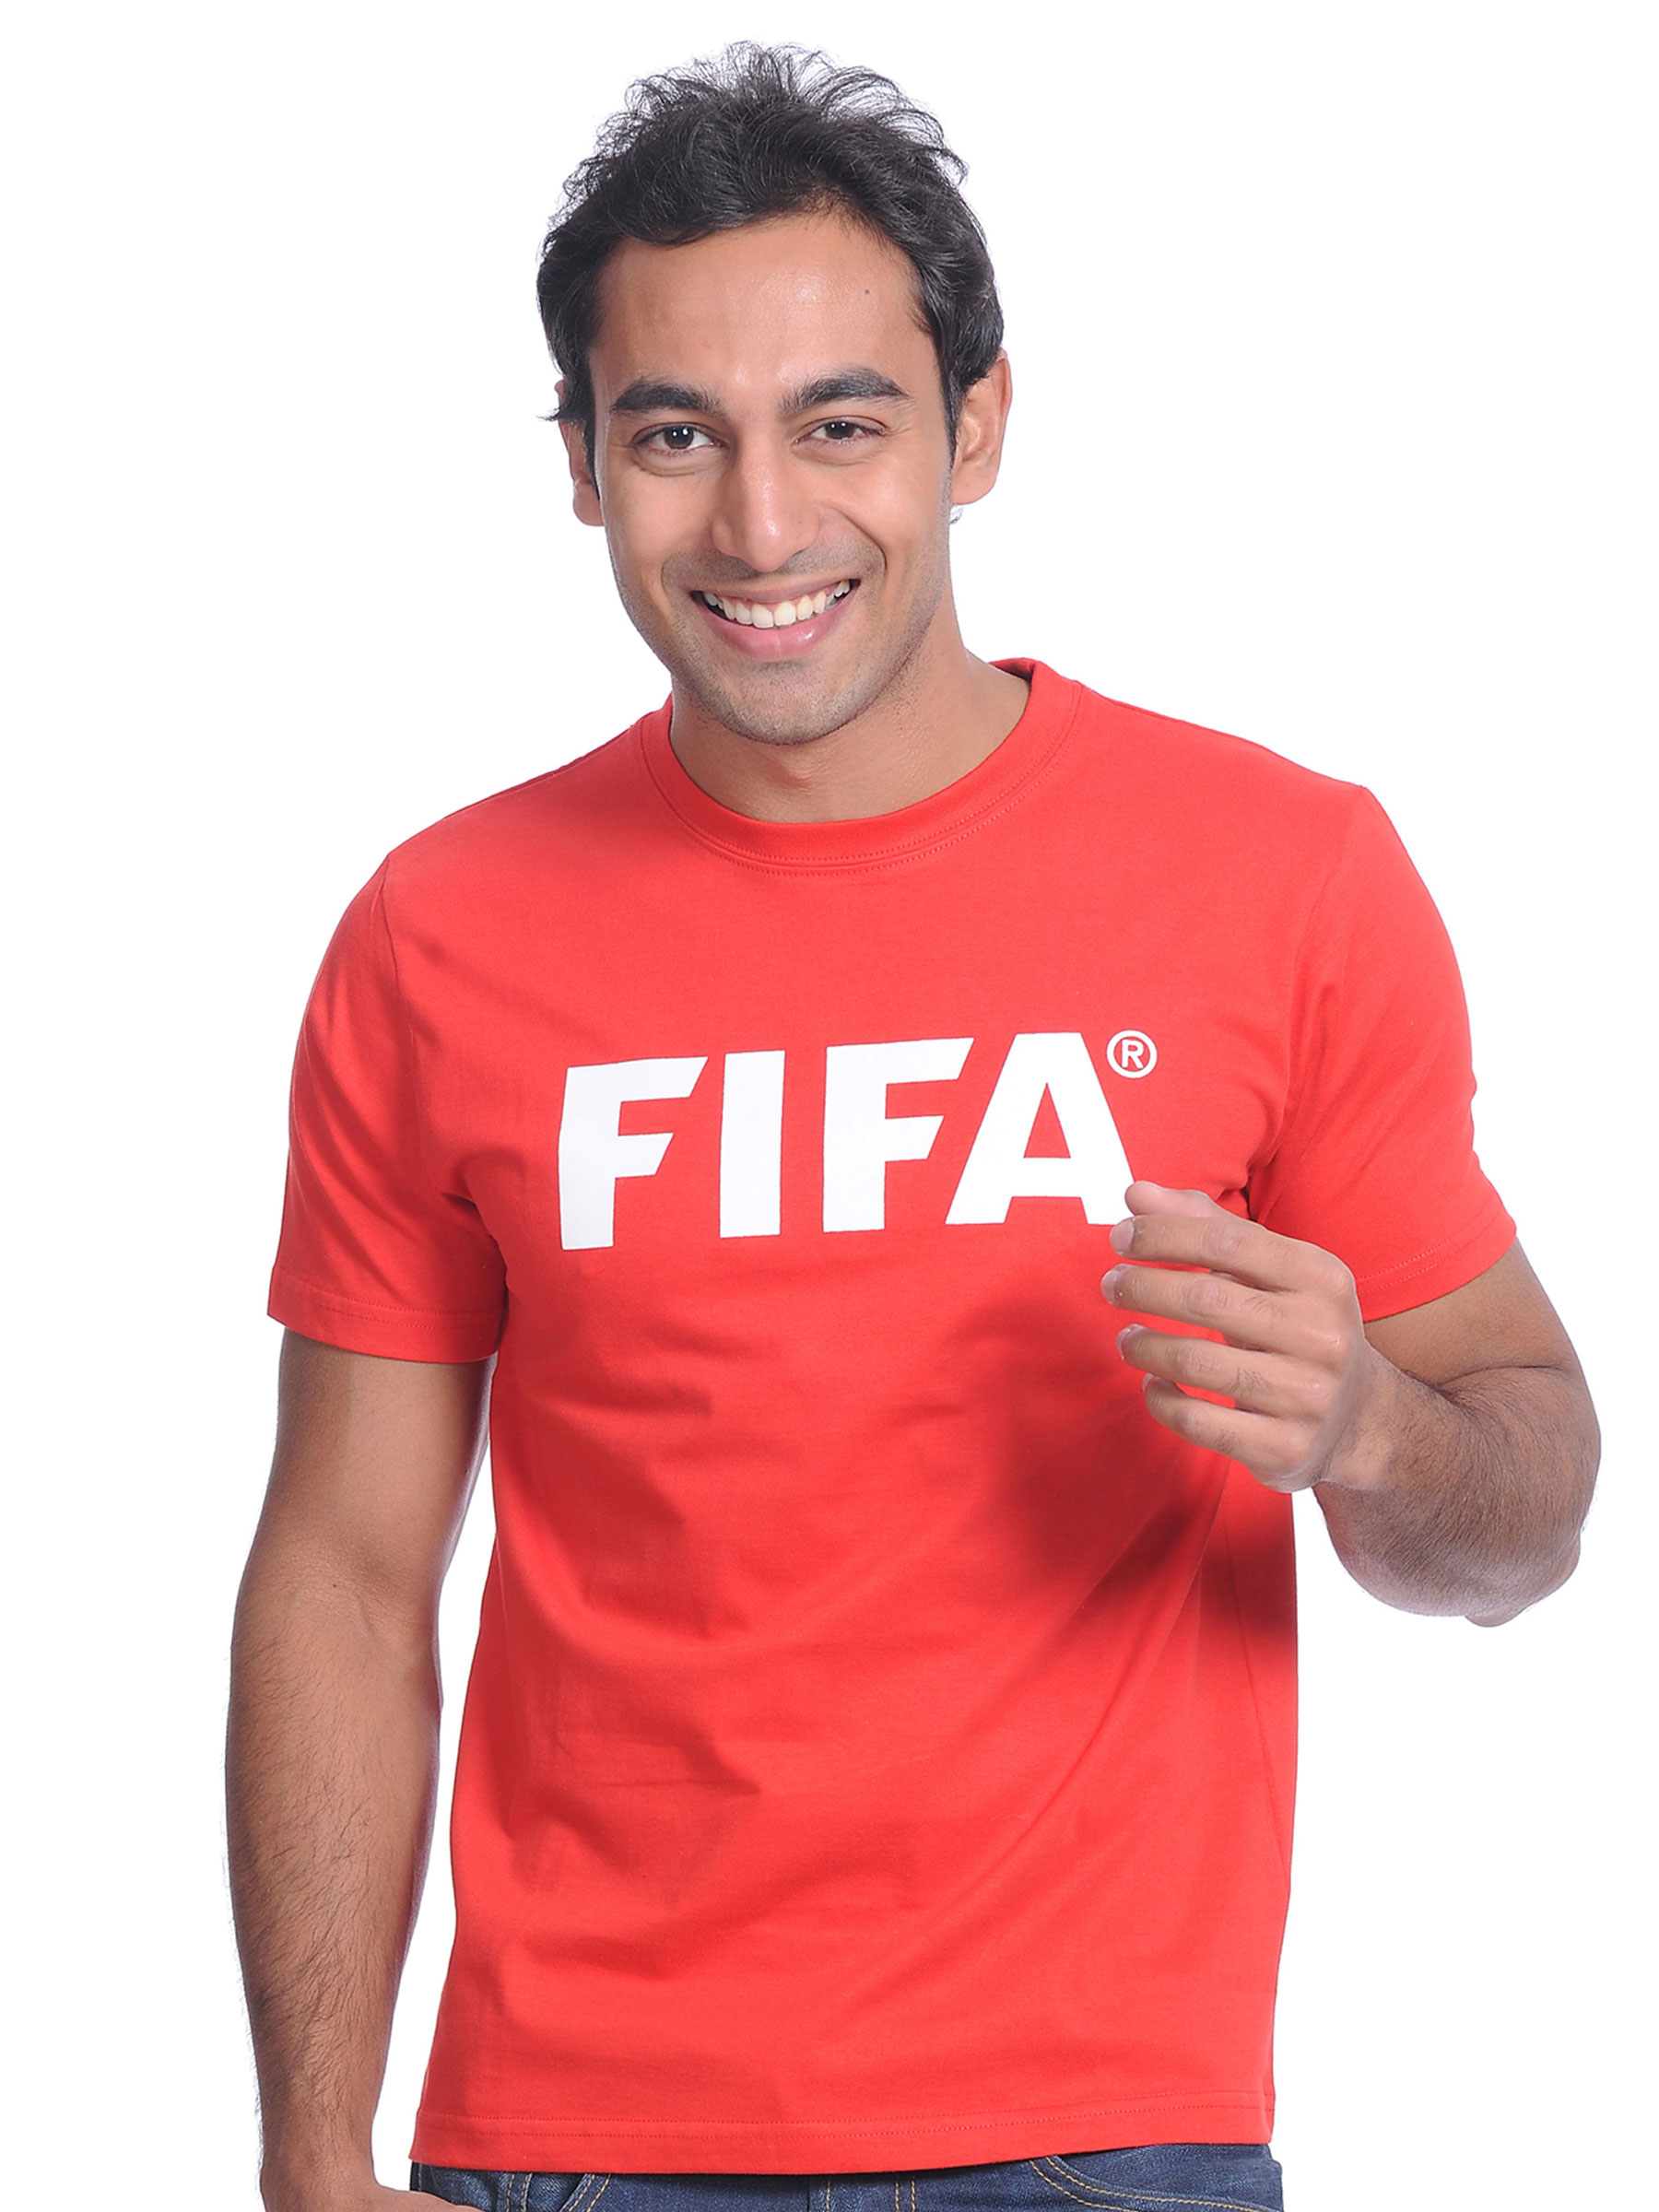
FIFA Mens Essentials Red T-shirt
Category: Apparel / Topwear / Tshirts
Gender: Men
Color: Red
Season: Winter 2010
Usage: Casual